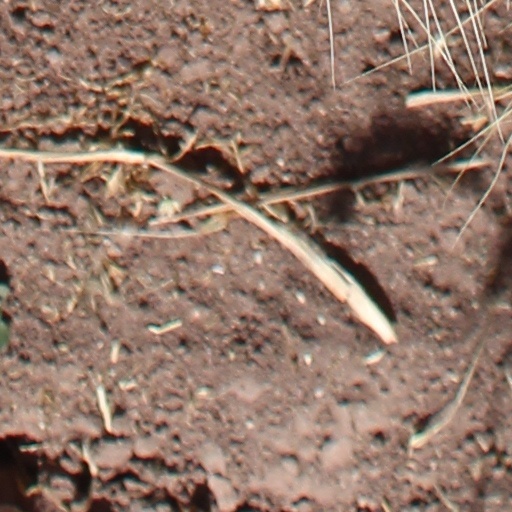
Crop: wheat